Bryan Foy

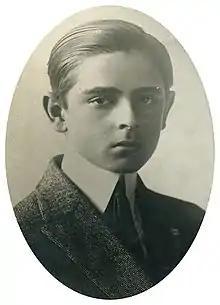
Foy in his childhood vaudeville days, c. 1914

Bryan Foy (December 8, 1896 – April 20, 1977) was an American film producer and director. He produced more than 200 films between 1924 and 1963. He also directed 41 films between 1923 and 1934. He headed the B picture unit at Warner Bros. where he was known as "the keeper of the B's".